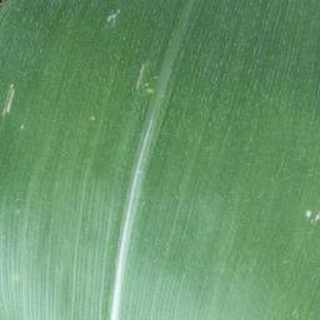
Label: healthy_corn